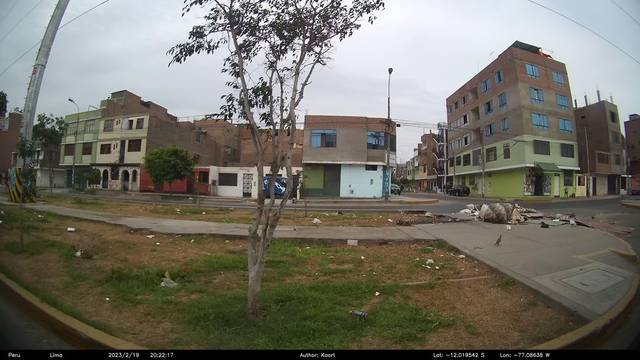
Region: Peru
Coordinates: -12.02, -77.086